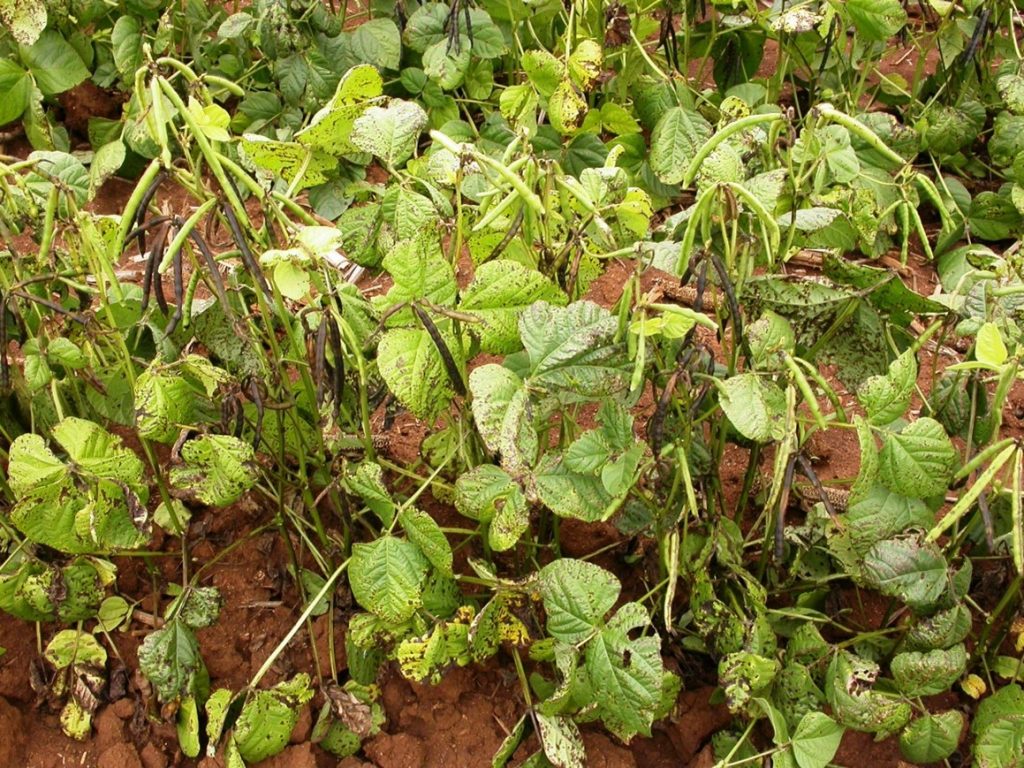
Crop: unknown
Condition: bean_halo_blight